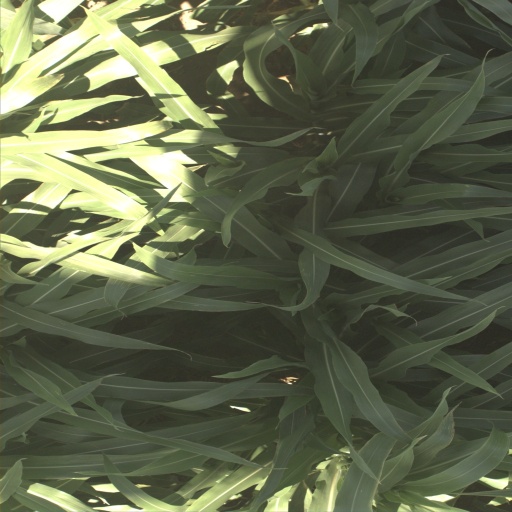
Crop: sorghum